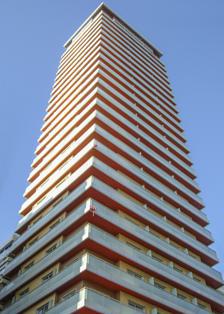
Building: Gran Sol
Country: Spain
Year built: 1970
38°20′38″N 0°28′59″W / 38.34389°N 0.48306°W / 38.34389; -0.48306 Hotel in Alicante, Spain Gran Sol The hotel with the marina in the foreground Former names Tryp Gran Sol Alternative names Hotel Alicante Gran Sol General information Status Completed Type Hotel Location Alicante , Spain Completed 1971 Height 97 m (318 ft) Technical details Floor count 31 Design and construction Architect(s) Miguel López González [ es ] Other designers Manuel Baeza Looking up from street level (2007) Alicante Gran Sol (formerly Tryp Gran Sol , officially Hotel Alicante Gran Sol Affiliated by Meliá ) is a skyscraper and hotel in Alicante , Spain . It is 97 meters tall and has 31 floors and belongs to the Spanish hotel group Meliá Hotels International . The hotel is the third tallest building in the city after Estudiotel Alicante (117 m) and El Barco (111 m). The "Great Sun" is characterized by the colorful murals painted on two of its facades, and to be located opposite the Port of Alicante , has become, along with the Castillo de Santa Barbara , a characteristic element of the horizon or skyline of the city. The hotel was completed in 1971 and was completely renovated in 2003, has 123 four star (****) rooms and a restaurant on the 26th floor. See also Estudiotel Alicante External links Page of Hotel Alicante Gran Sol References Wikimedia Commons has media related to Hotel Tryp Gran Sol Alicante .